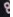
Number: 8